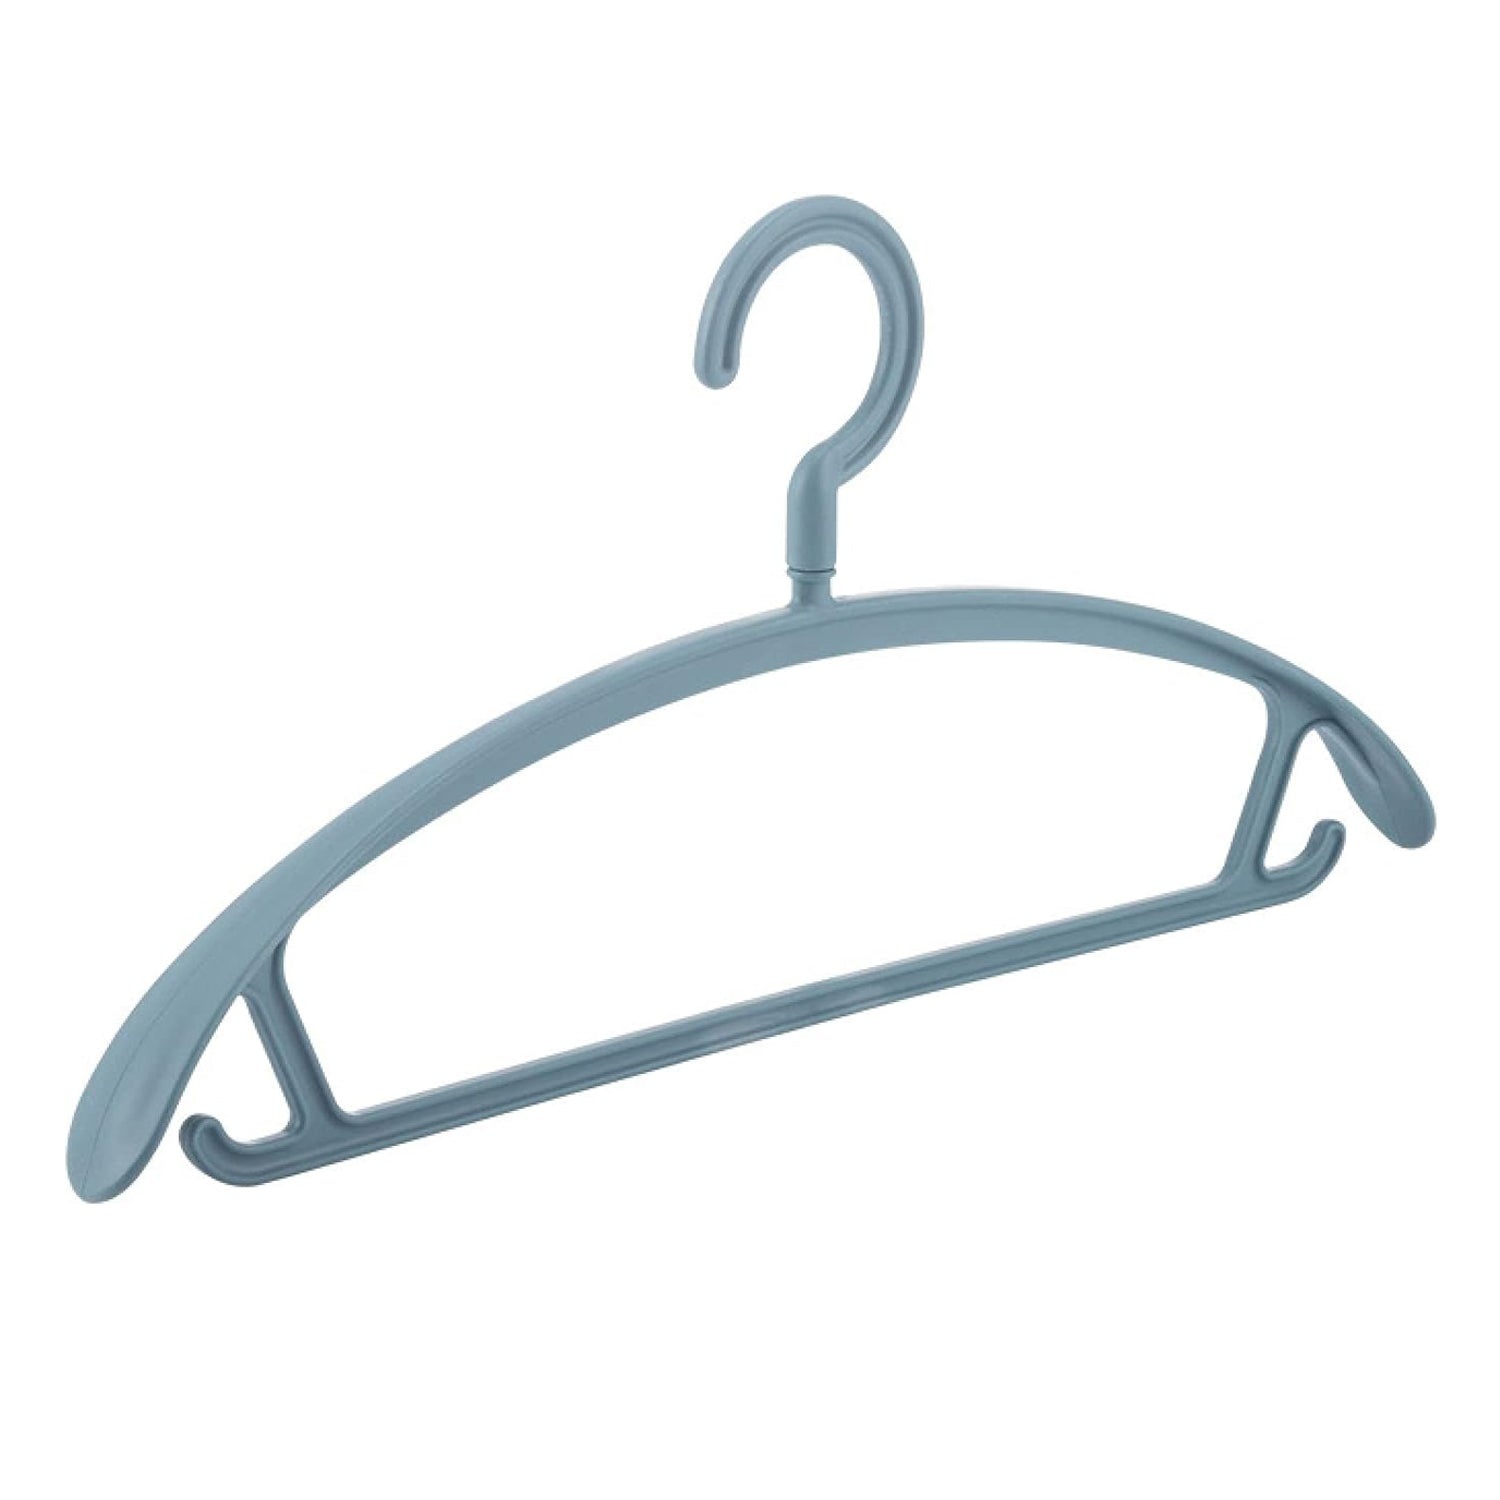
Plastic Clothes Hangers, Slim & Durable Space-Saving Hangers (10 Pack)
Brand: picknhub.com
Plastic Hangers, Clothes Hangers - Lightweight Space Saving Hangers - Standard Hangers for Clothes - Durable, Slim & Sleek Hangers (10pc) Description:- Versatile Use – These Durable clothes hangers are an ideal choice for hanging all types of clothes and fabrics; including shirts, t-shirts, suits, blouses, pants, pullovers, jacket, underwear, and more. Strady and Durable – These closet hangers are made of strong and durable material that will last longer and be able to hold heavy weight garments. Space-Efficient Design – Slim and sleek design helps save closet space to hang a good number of clothes while giving a neat, tidy and organized look to your wardrobe. Best Closet Partner – These premium hangers are the perfect choice for keeping your clothes in good shape which can effectively prevent your clothes from deformation or falling off. Take Care Of Your Clothes – These hangers can protect you value clothes better, There are no sharp edges, so don't worry about any damages, creases or marks on your clothes. Dimension:- Volu. Weight (Gm) :- 522 Product Weight (Gm) :- 300 Ship Weight (Gm) :- 522 Length (Cm) :- 40 Breadth (Cm) :- 16 Height (Cm) :- 4
Category: Home & Garden > Household Supplies > Storage & Organization > Clothing & Closet Storage > Hangers